Interprovincial migration in Canada

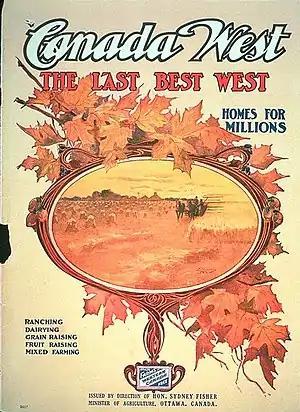
Pamphlet advertising for immigration to Western Canada,

Interprovincial migration in Canada is the movement by people from one Canadian province or territory to another with the intention of settling, permanently or temporarily, in the new province or territory; it is more-or-less stable over time. In fiscal year 2019–20, 278,316 Canadians migrated province, representing 0.729% of the population.